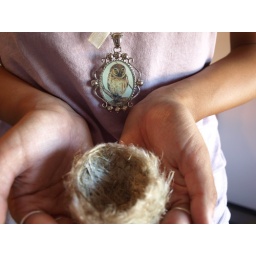
sooc. another take from my 365 today. i found this cute little birds nest near my mailbox (: